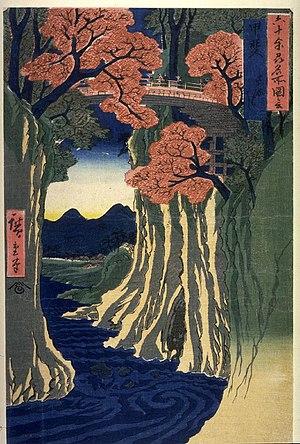
Les Vues des sites célèbres des soixante et quelques provinces du Japon forment une série d’estampes ukiyo-e du peintre Hiroshige. Publiée de 1853 à 1856 par la maison d’édition Koshihei, la série est composée de soixante-neuf estampes et d’une page de sommaire. Elle illustre soixante-huit provinces du Japon, ainsi que la capitale Edo.